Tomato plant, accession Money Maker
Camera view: horizontal (90 deg, fisheye); turntable rotation: 240 degrees
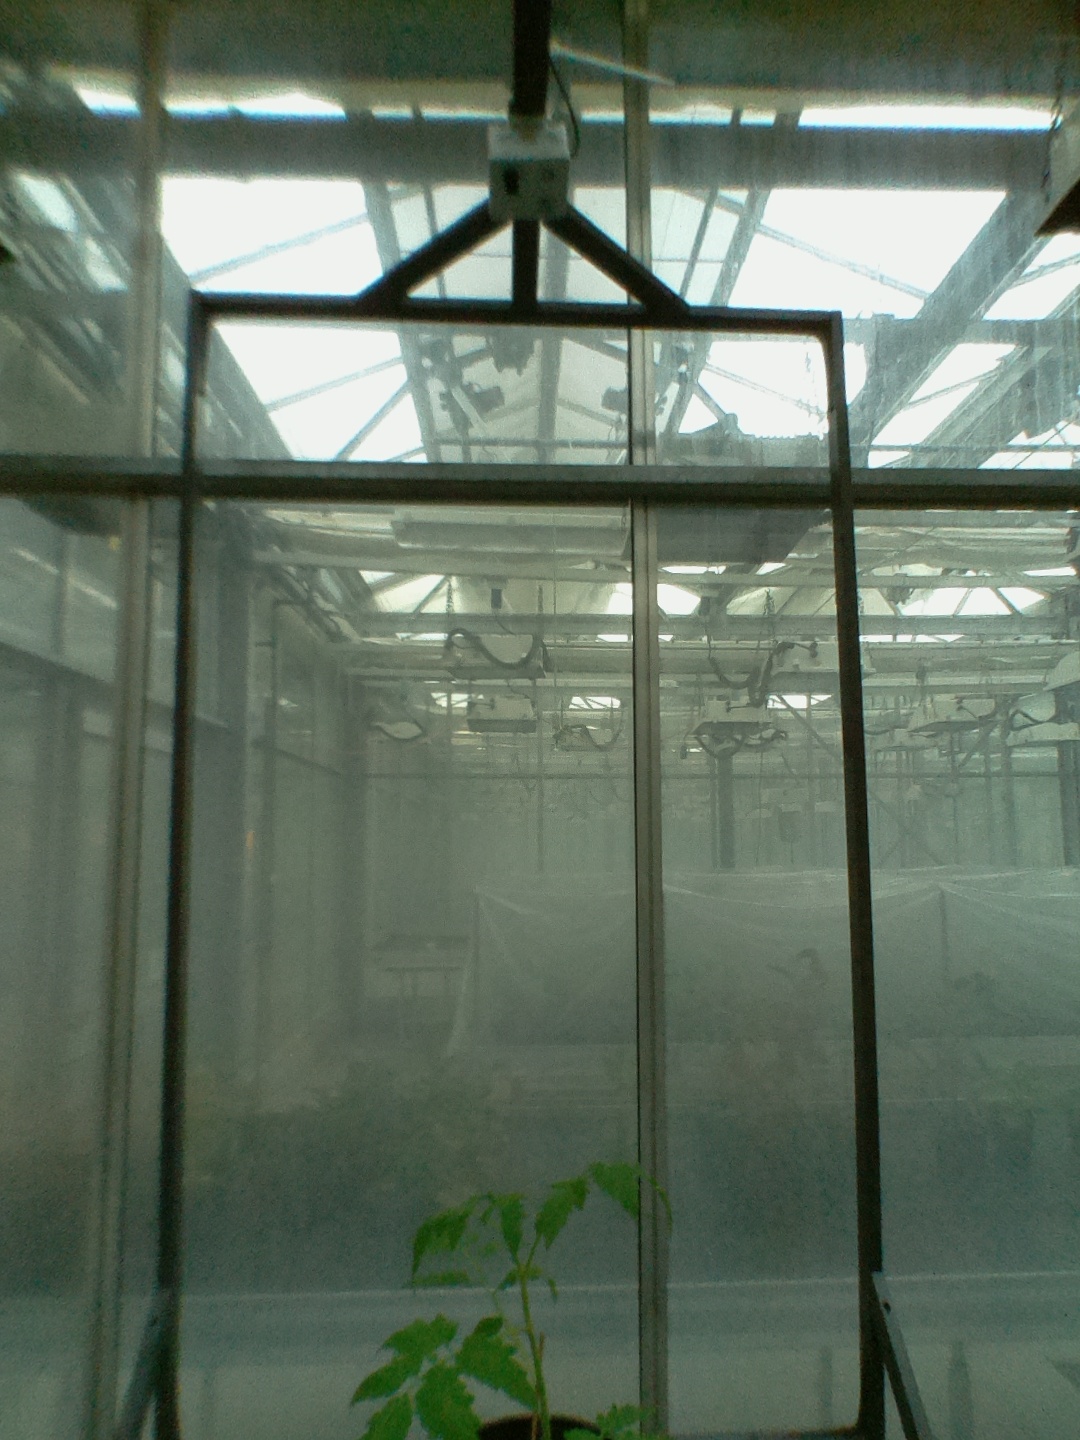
BBCH growth stage 13: 6 of true leaves visible